Confessions of a Video Vixen

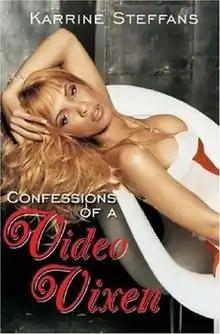
First edition

Confessions of a Video Vixen is a memoir written by Karrine Steffans which details the first 25 years of her life. Part tell-all covering her sexual liaisons with music industry personalities and professional athletes, and part cautionary tale about the dangers of the otherwise romanticized hip-hop music industry, it caused considerable controversy in some circles.